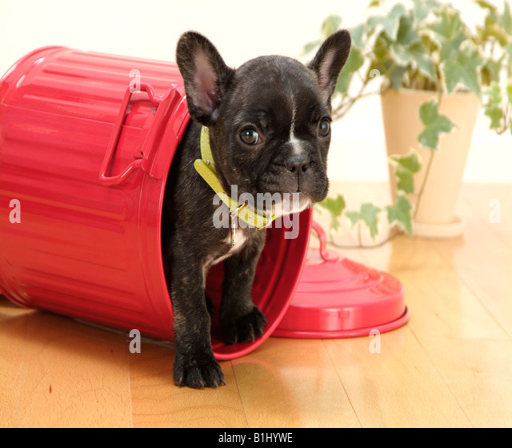
close - up of a bulldog puppy in a bucket